Gamzat Tsadasa

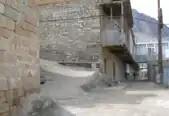
The house where Gamzat Tsadasa lived

In 1923-1925 he was chairman of the revolutionary Sharia court. In 1925-1932 he worked as a clerk of the Khunzakh regional executive committee. In 1932-1933 he worked as the secretary of the editorial office of the regional newspaper "Highlander". Since 1925, Gamzat Tsadasa was a permanent deputy of the Khunzakh District Council of Workers' Deputies. Member of the Presidium Council of the USSR since 1934. Delegate of the I Congress of Soviet Writers with the right of an advisory vote. In 1934 he was elected a member of the Central Executive Committee of Dagestan. Since 1950, he was elected a deputy of the USSR Supreme Council of the 3rd convocation, and was also elected a deputy of the Supreme Council of the Dagestan ASSR for the second time.